Karin Ek (writer)

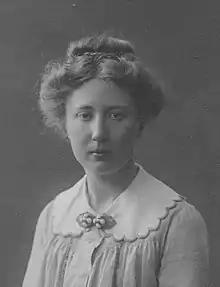
Karin Ek

Karin Valborg Ek, born Lindblad (17 June 1885 in Stockholm -1 October 1926 in Gothenburg), was a Swedish writer.